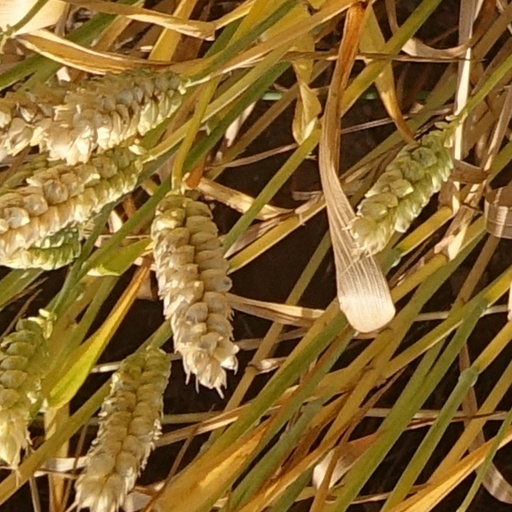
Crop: wheat